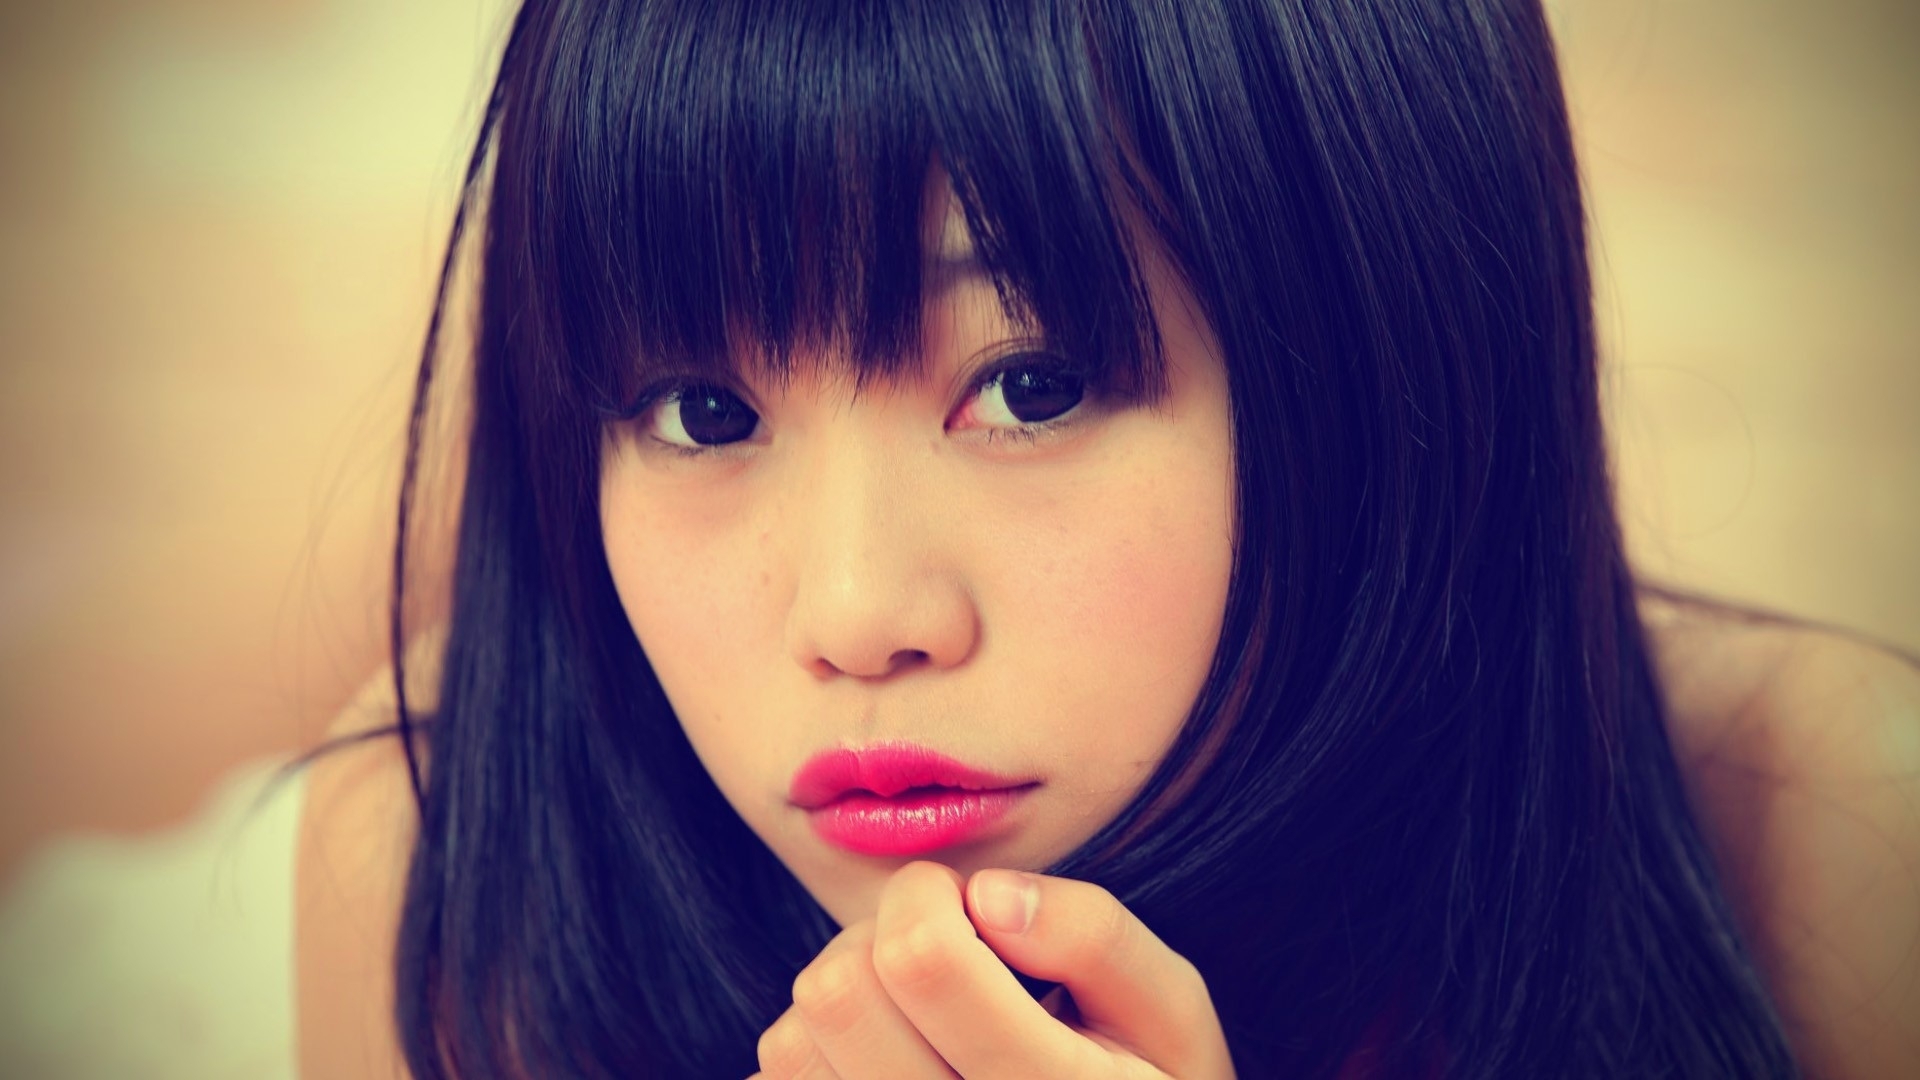
Portrait style: Real Portrait